Johnny Manziel

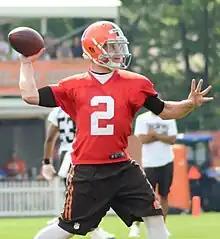
Manziel at Browns training camp in 2014

As a Texas Rangers fan growing up, Manziel was a middle infielder at Tivy High School before forgoing his baseball career in favor of football. He played baseball through his junior year, but he skipped out on his senior season so he could graduate early and focus on preparing for his freshman football season at Texas A&M.